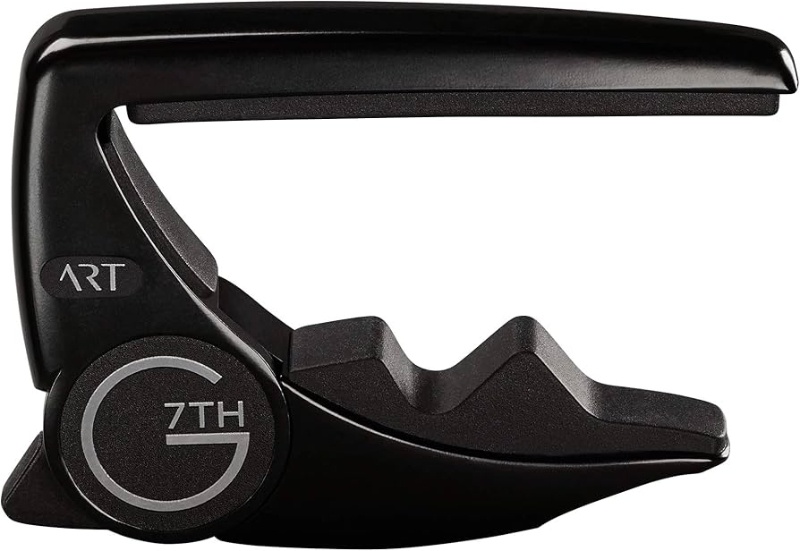
G7th Performance 3 ART Capo
Brand: G7th The Capo Company
Meet the new Performance 3 capo The Performance 3 is the culmination of years of designing, tweaking, and improving - but most importantly, listening to guitarists and their views on what a capo SHOULD do. Now, coupling our Unique Tension Control TM system with the groundbreaking ART ® string pad mechanism gives a near-perfect capo experience. Perfect for virtually all* steel 6 string acoustic, electric or hybrid nylon string guitars. New for Classical, Flamenco and Wider neck guitars - including flat and radiused fingerboards. Performance 3 ART ® string pads are fully replaceable.
Category: Arts & Entertainment > Hobbies & Creative Arts > Musical Instrument & Orchestra Accessories > String Instrument Accessories > Guitar Accessories > Capos > Clamp Capos